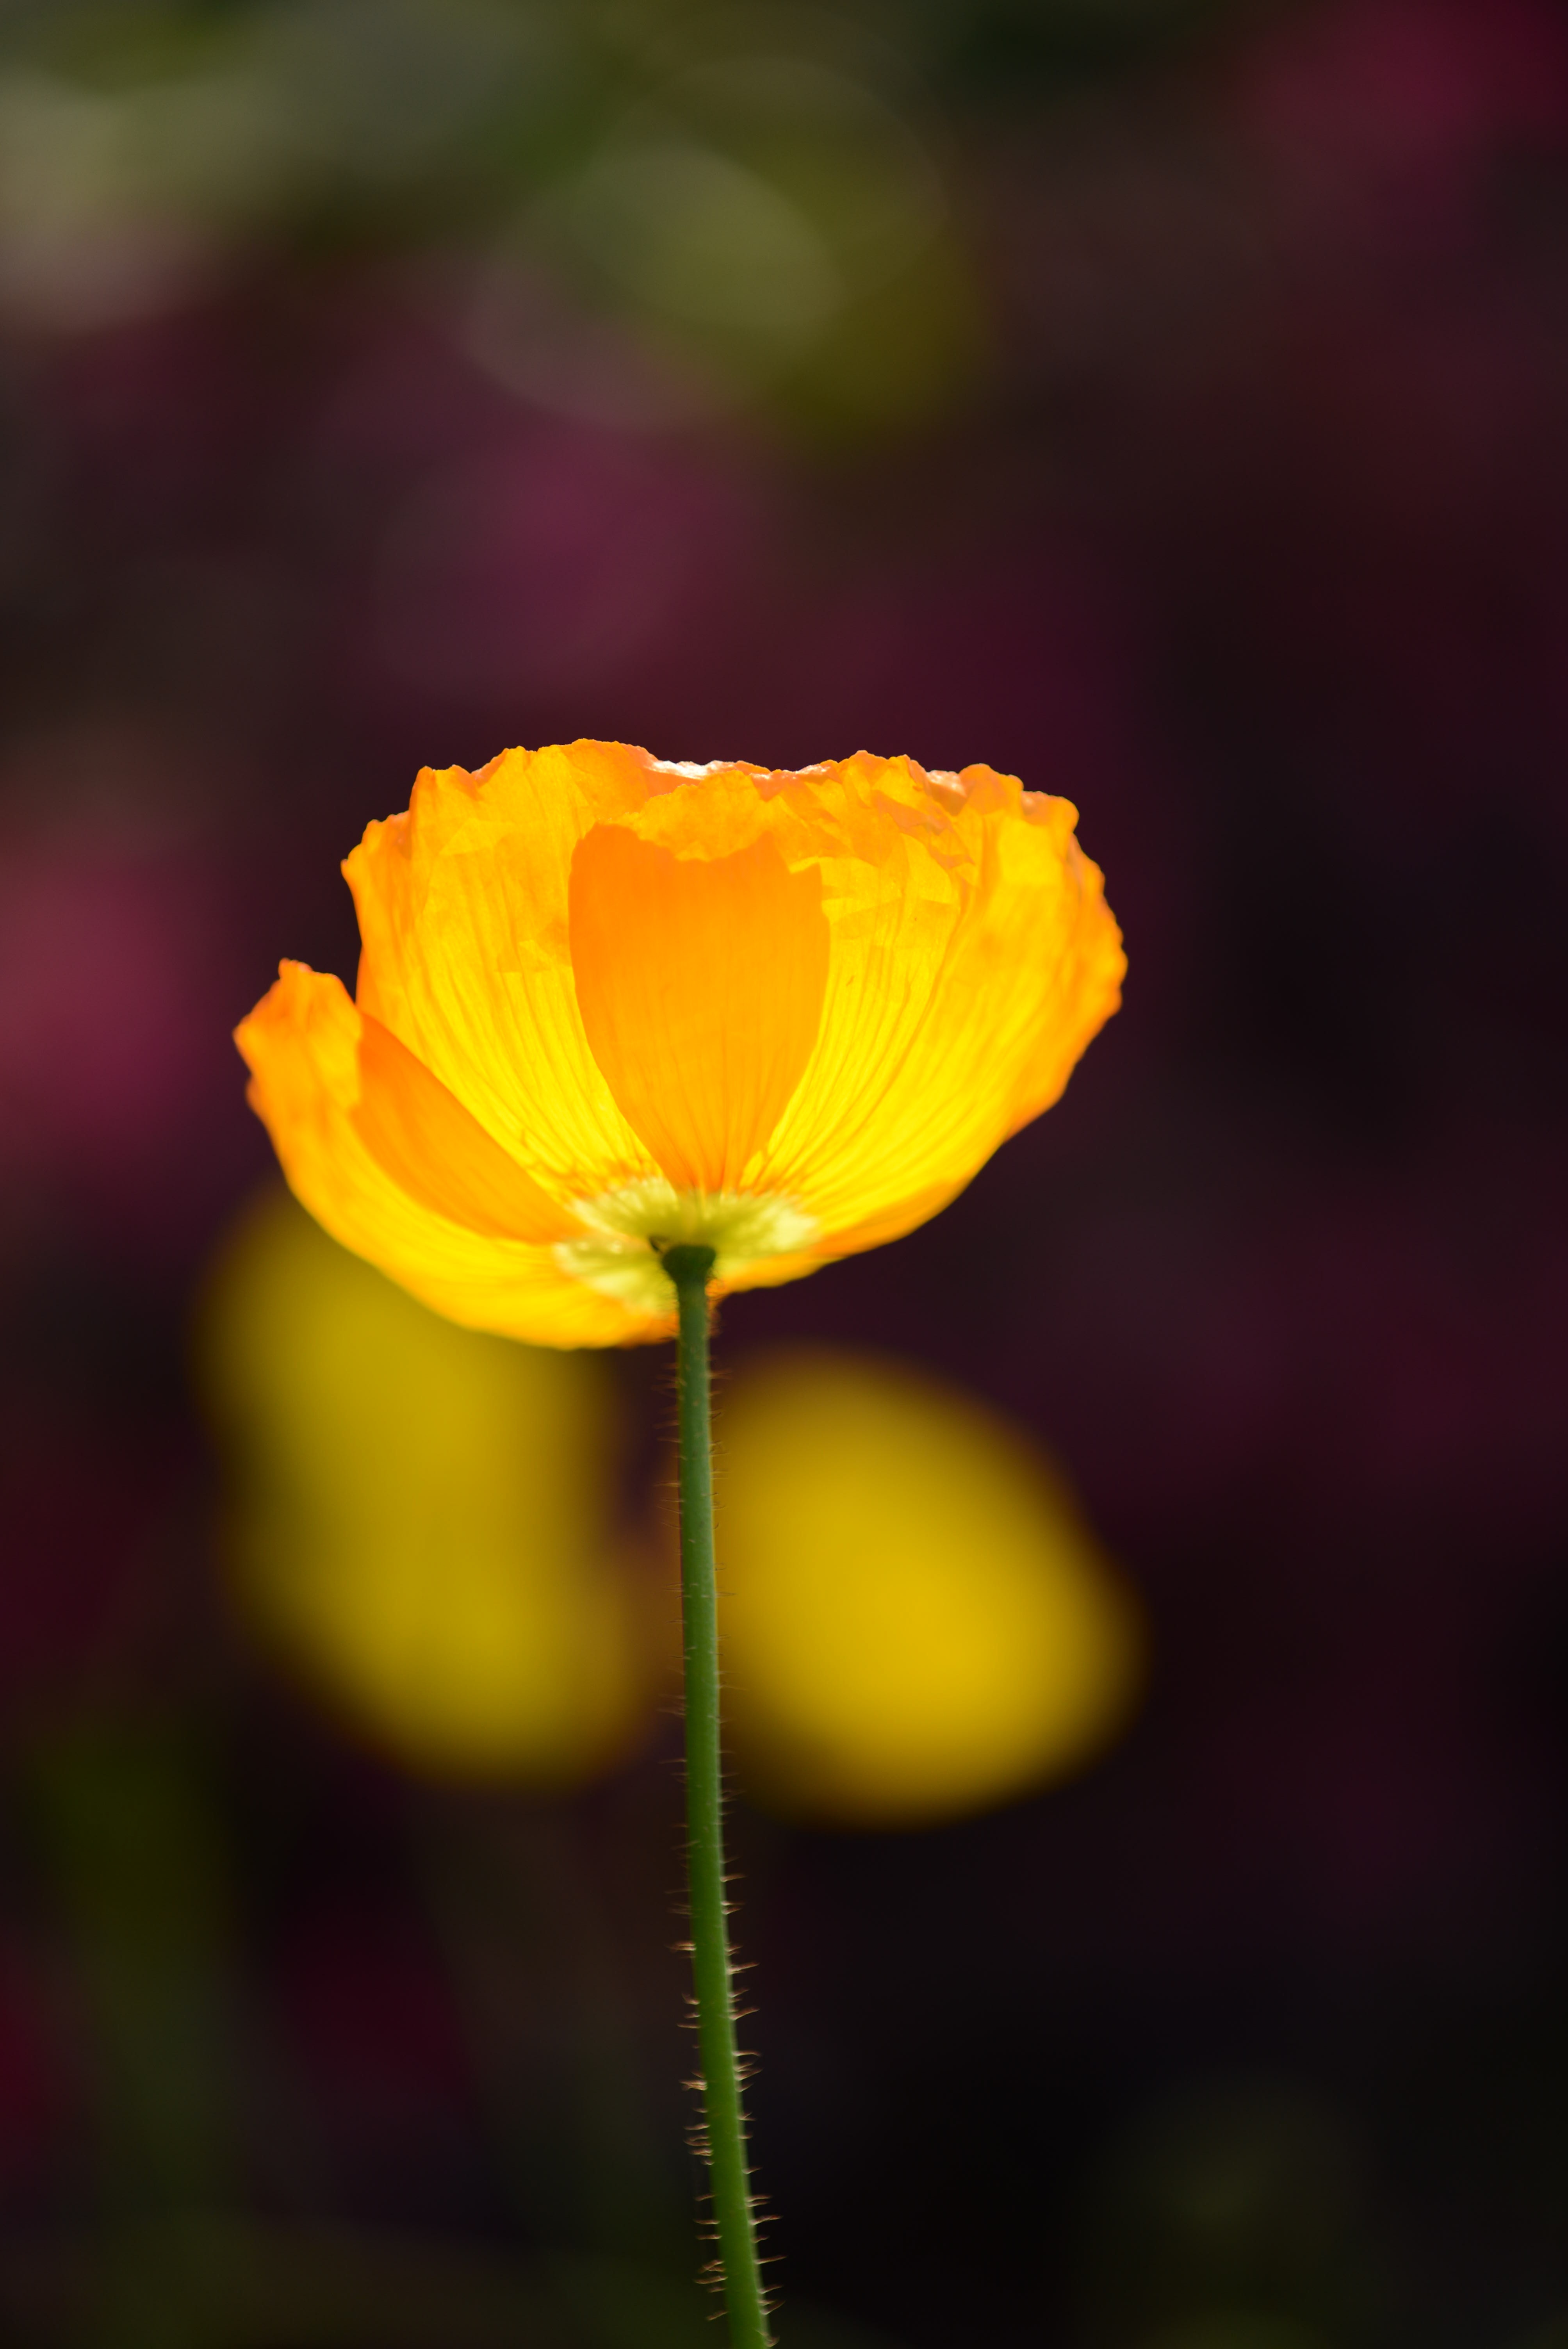
nature, blossom, light, plant, photography, sunlight, leaf, flower, petal, photo, summer, spring, color, yellow, flora, wildflower, close up, image, poppy, macro photography, flowering plant, plant stem, land plant, poppy family